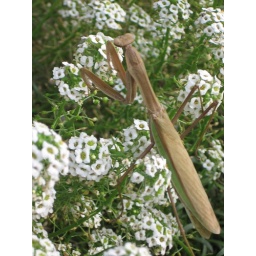
Mantis in a field of flowers